Alfred Russel Wallace

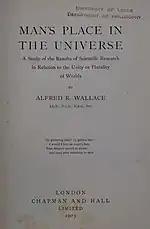
Title page to "Man's Place in the Universe" (1903)

In 1864, Wallace published a paper, "The Origin of Human Races and the Antiquity of Man Deduced from the Theory of 'Natural Selection, applying the theory to humankind. Darwin had not yet publicly addressed the subject, although Thomas Huxley had in "Evidence as to Man's Place in Nature". Wallace explained the apparent stability of the human stock by pointing to the vast gap in cranial capacities between humans and the great apes. Unlike some other Darwinists, including Darwin himself, he did not "regard modern primitives as almost filling the gap between man and ape". He saw the evolution of humans in two stages: achieving a bipedal posture that freed the hands to carry out the dictates of the brain, and the "recognition of the human brain as a totally new factor in the history of life". Wallace seems to have been the first evolutionist to see that the human brain effectively made further specialisation of the body unnecessary. Wallace wrote the paper for the Anthropological Society of London to address the debate between the supporters of monogenism, the belief that all human races shared a common ancestor and were one species, and the supporters of polygenism, who held that different races had separate origins and were different species. Wallace's anthropological observations of Native Americans in the Amazon, and especially his time living among the Dayak people of Borneo, had convinced him that human beings were a single species with a common ancestor. He still felt that natural selection might have continued to act on mental faculties after the development of the different races; and he did not dispute the nearly universal view among European anthropologists of the time that Europeans were intellectually superior to other races. According to political scientist Adam Jones, "Wallace found little difficulty in reconciling the extermination of native peoples with his progressive political views". In 1864, in the aforementioned paper, he stated "It is the same great law of the preservation of favored races in the struggle for life, which leads to the inevitable extinction of all those low and mentally undeveloped populations with which Europeans come in contact." He argued that the natives die out due to an unequal struggle.